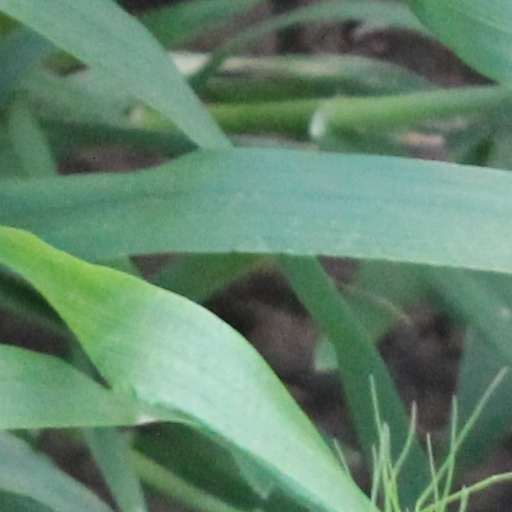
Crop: wheat